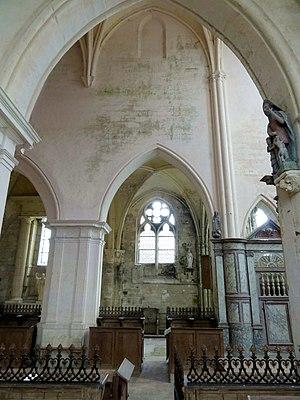
L'église Saint-Georges est une église catholique paroissiale située à Ully-Saint-Georges, en France. C'est un vaste édifice assez complexe, qui se compose de parties issues, pour l'essentiel, de trois époques distinctes, à savoir la période romane tardive ; la période gothique rayonnante ; et la période gothique flamboyante. Hormis deux pans de mur en opus spicatum qui remontent potentiellement au XIᵉ siècle, les parties les plus anciennes sont le transept et la première travée des deux bas-côtés du chœur. Le maître d'œuvre a fait appel à une technique de construction novatrice, le voûtement d'ogives, avec des nervures retombant sur des piliers cantonnés, qui préfigurent le style gothique. Ainsi, l'église Saint-Georges fait partie des quarante églises du département qui possèdent des voûtes d'ogives antérieures au milieu du XIIᵉ siècle. À Ully-Saint-Georges, ces voûtes sont au nombre de cinq ; en effet, les absidioles et le vaisseau central du chœur sont reconstruites pour une seconde fois au XIIIᵉ siècle. Mais dans un premier temps, le clocher reçoit son étage de beffroi, au début du XIIIᵉ siècle, et la nef est pourvue d'un nouveau portail abrité sous un porche voûté d'ogives.